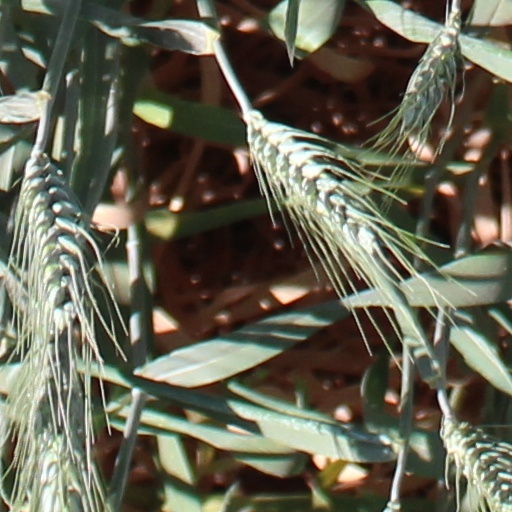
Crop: wheat